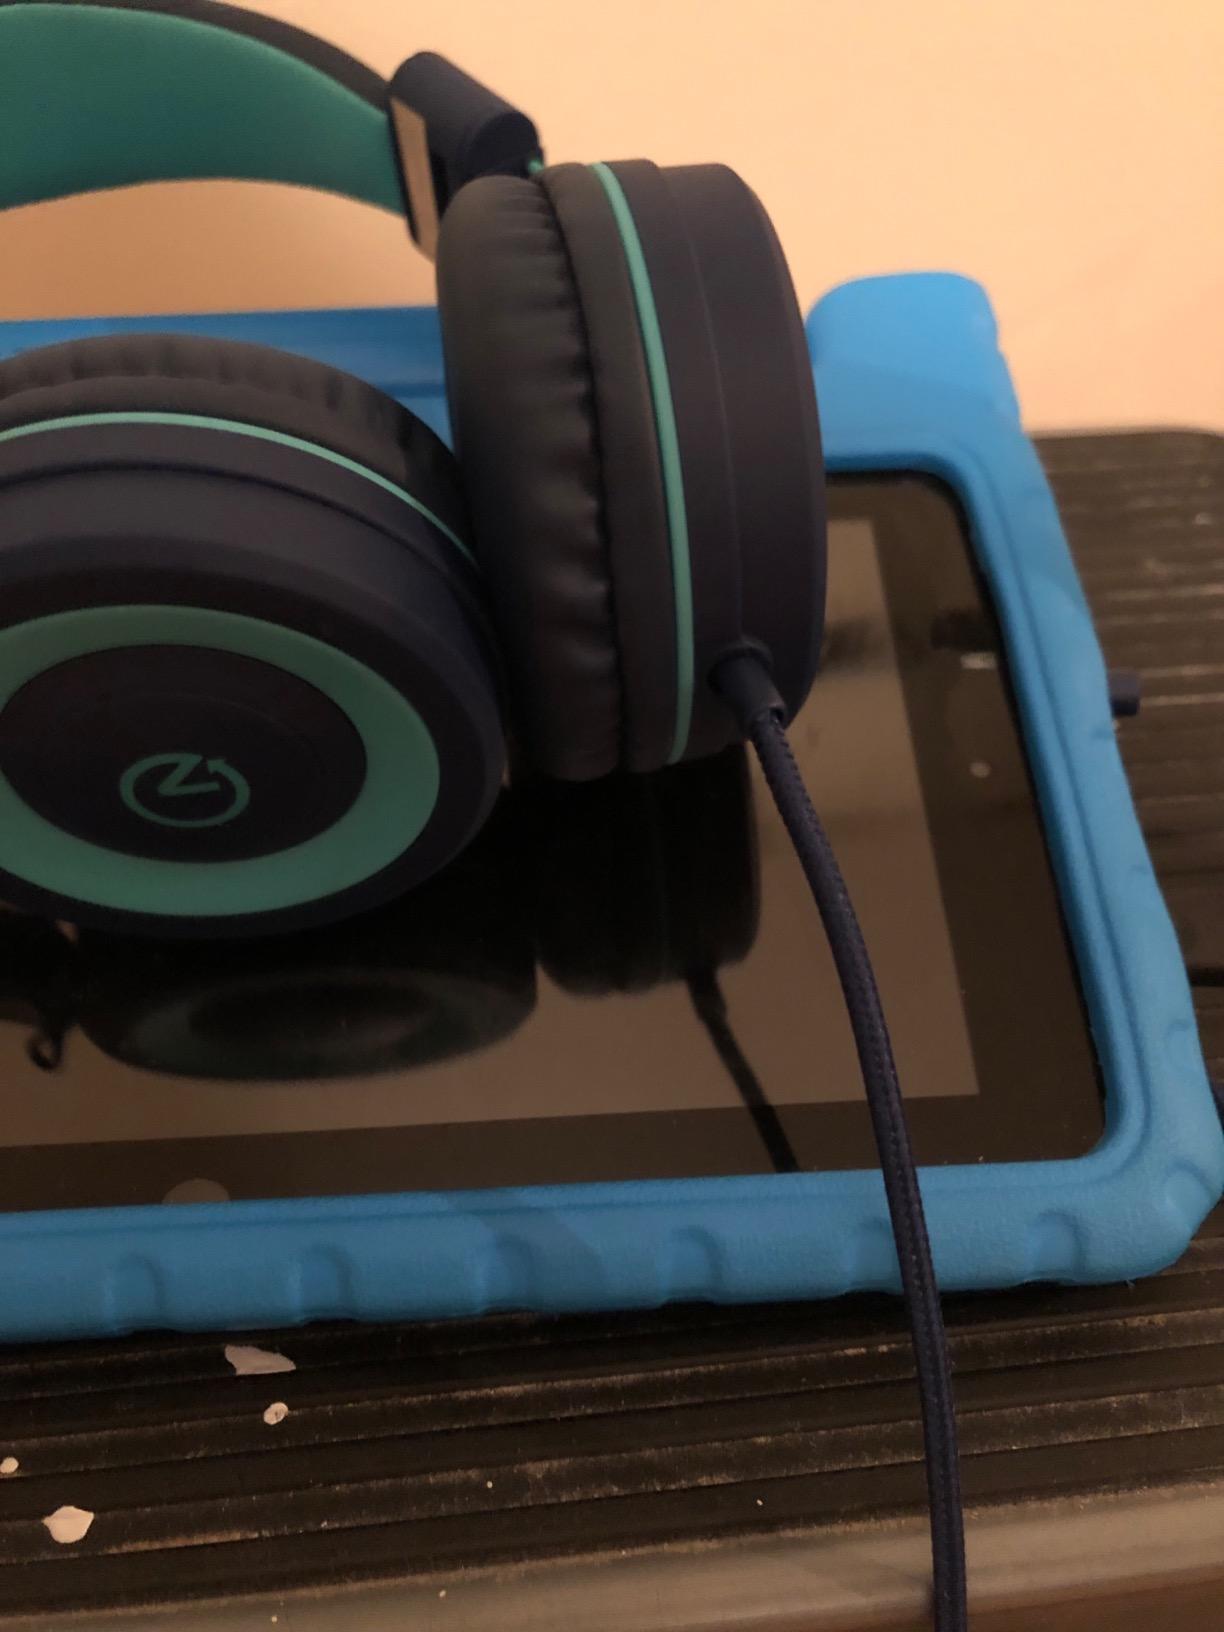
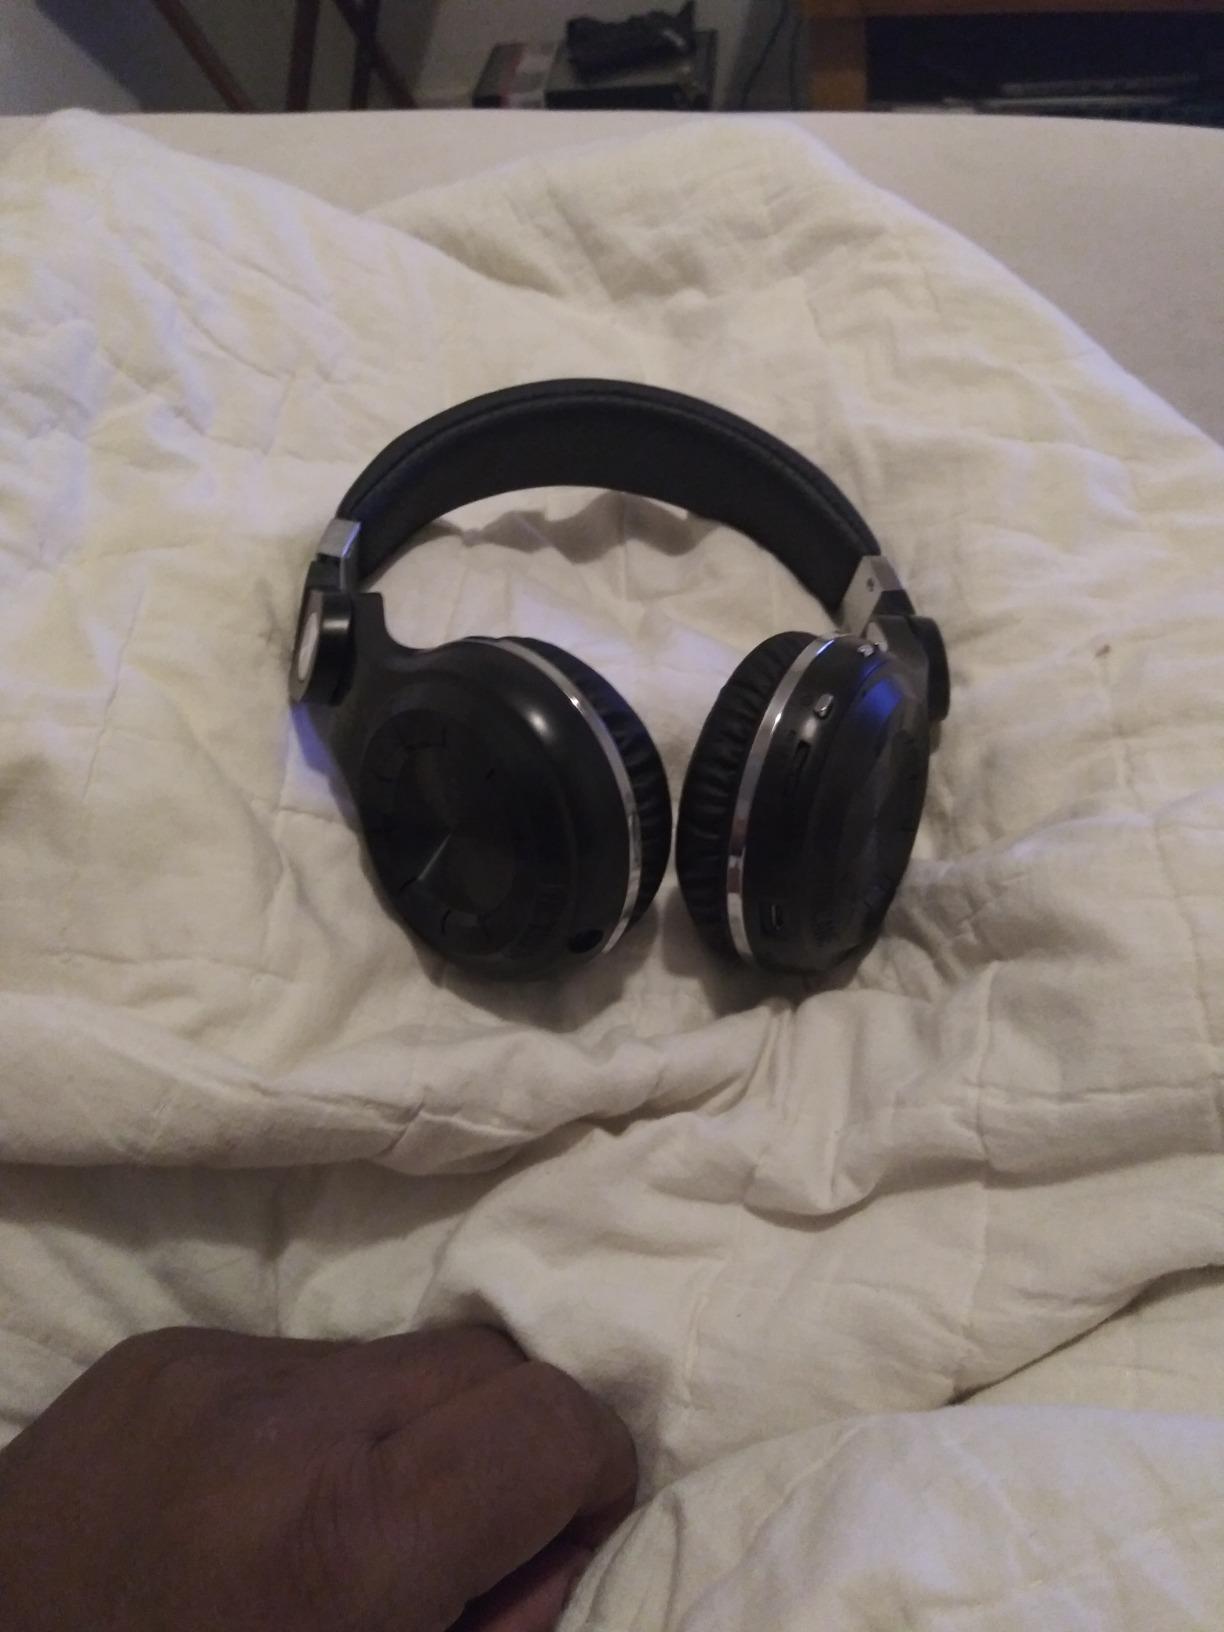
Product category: headphones
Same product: no